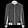
Label: Coat